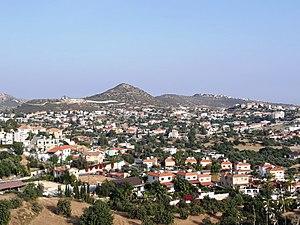
Palódia est un village de Chypre situé dans le district de Limassol.